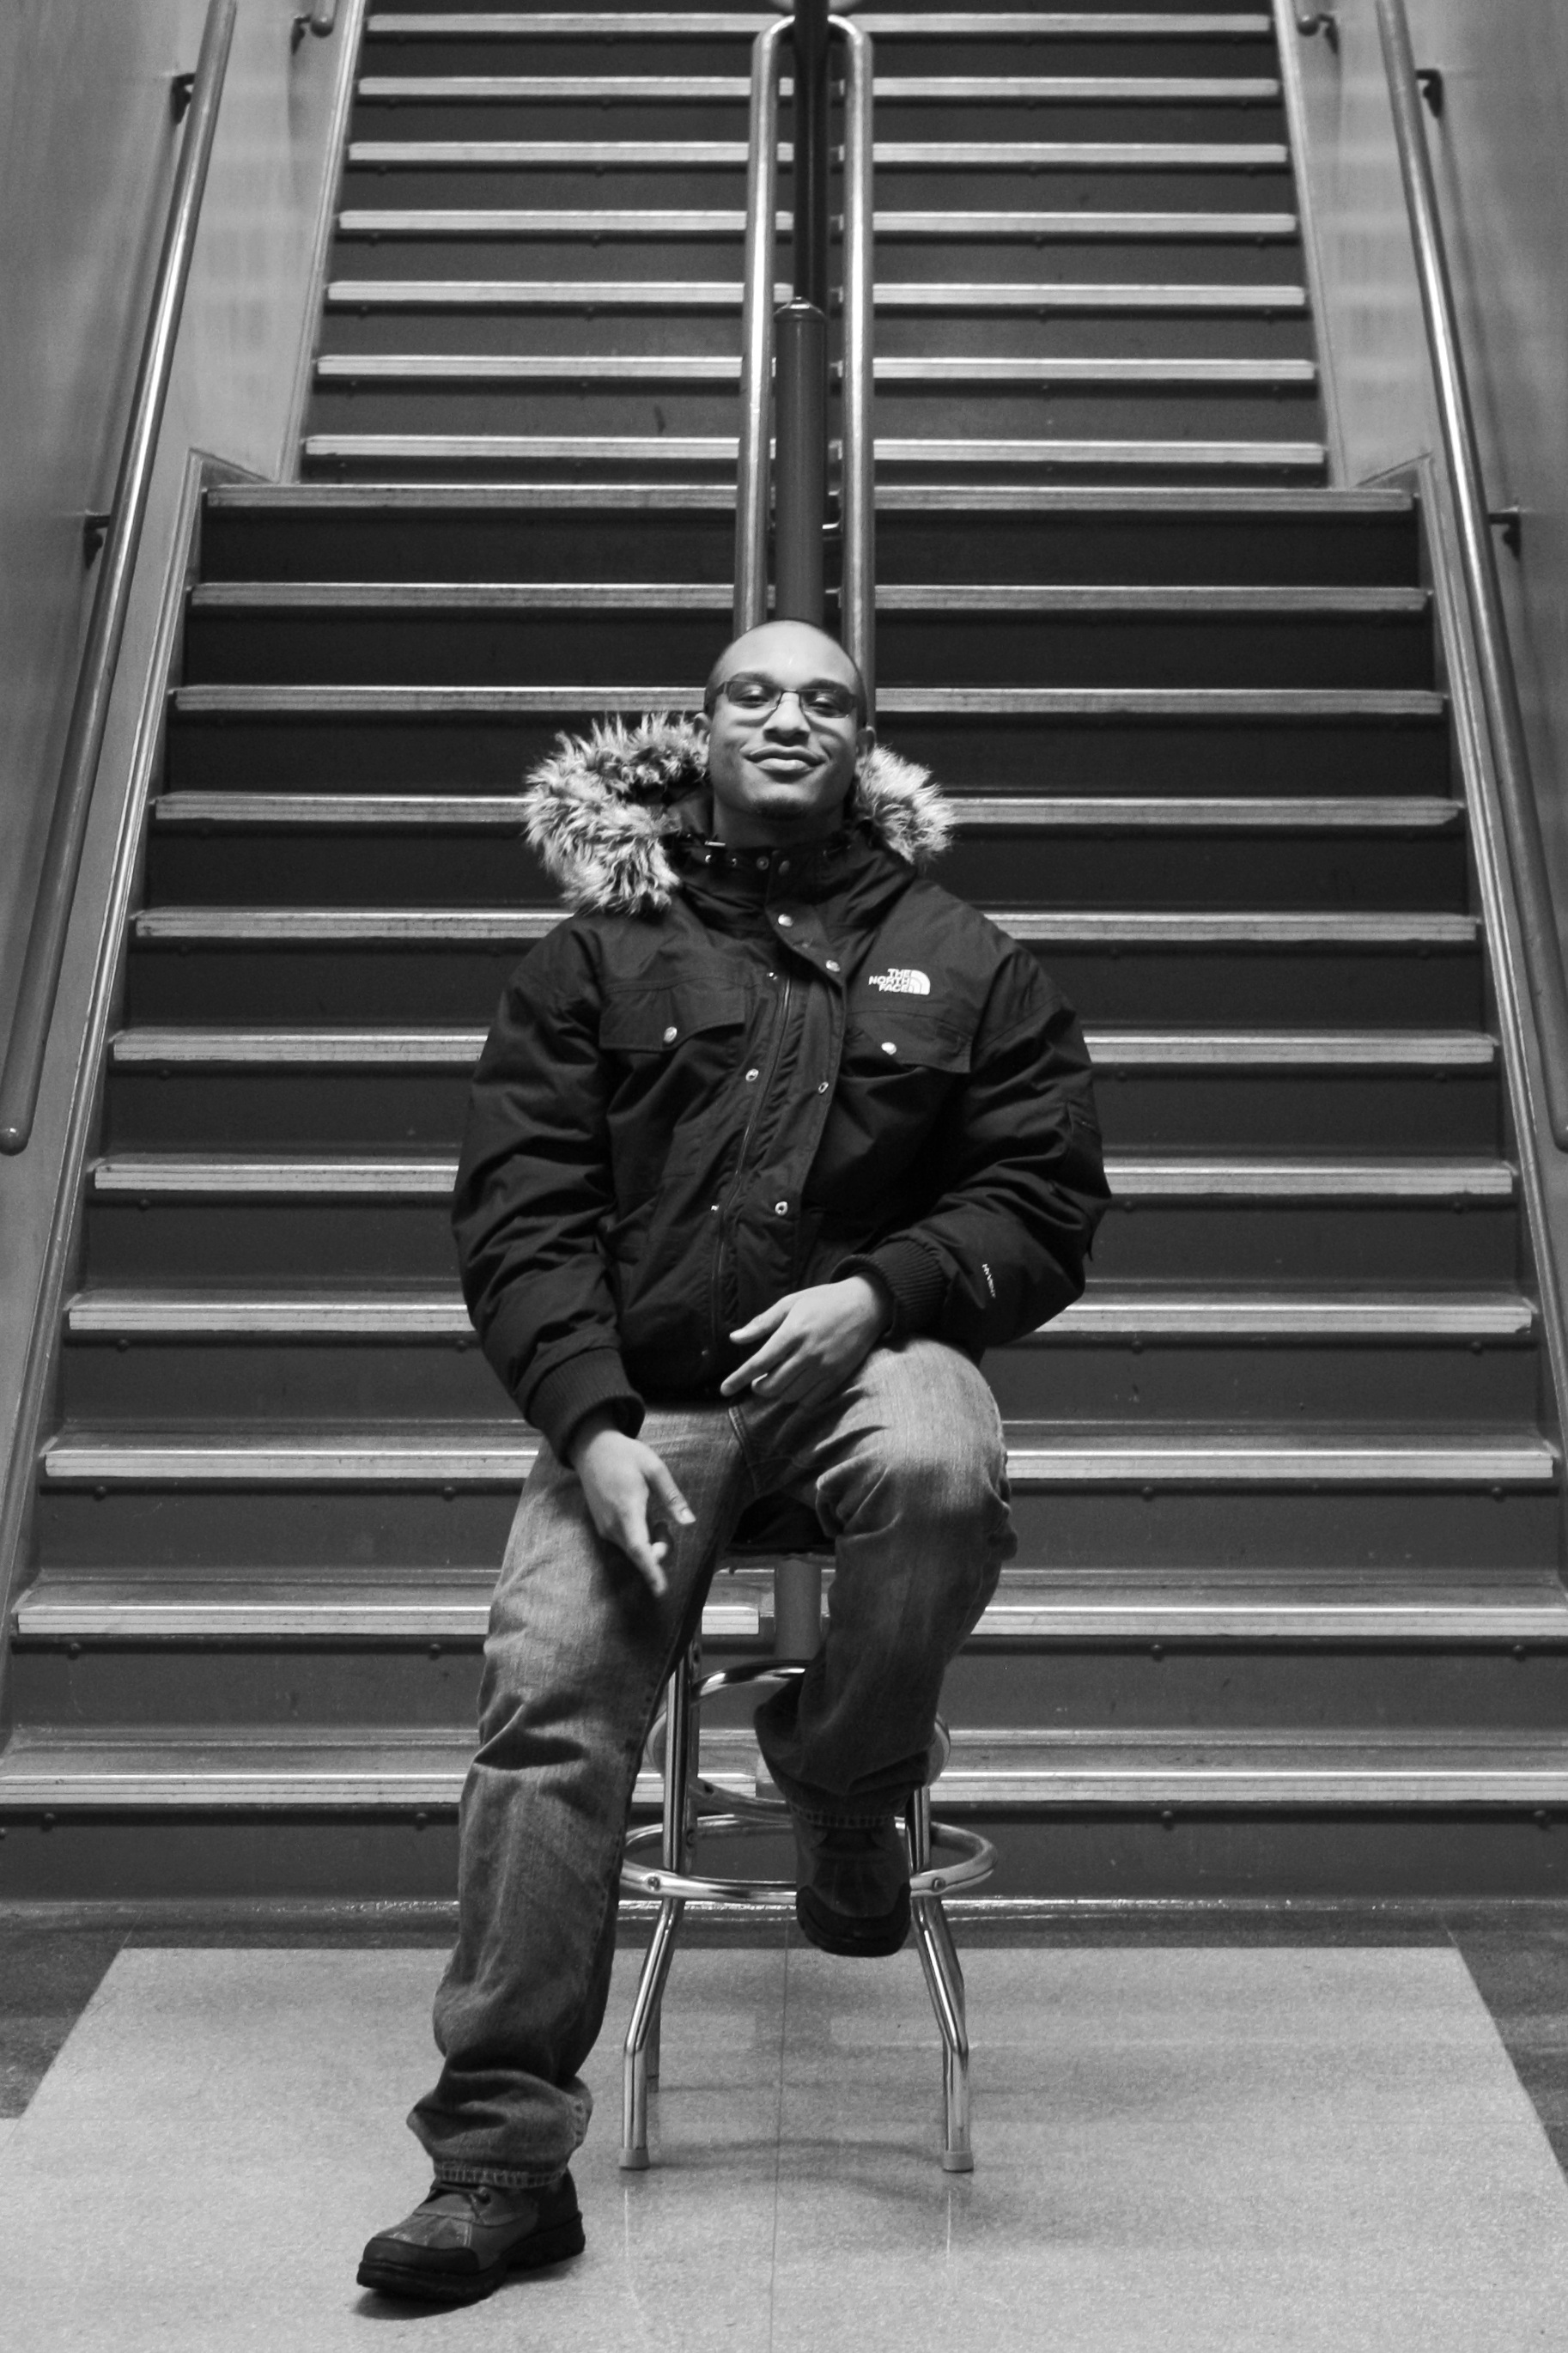
man, black and white, road, white, street, male, underground, model, young, sitting, black, monochrome, afro, stairs, infrastructure, photograph, monochrome photography, human positions